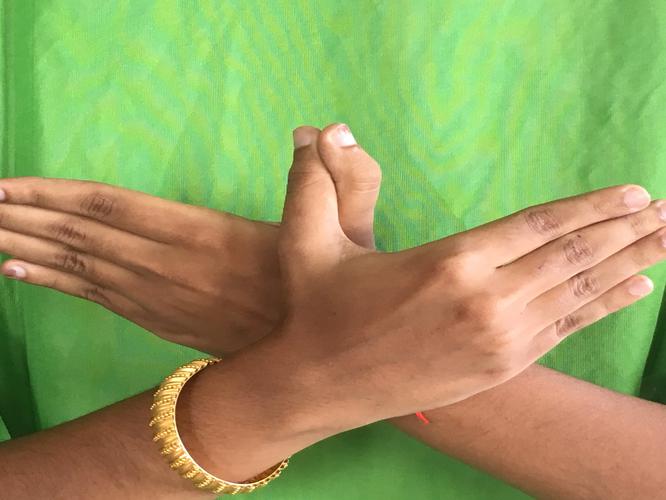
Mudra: Garuda
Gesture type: double_hand